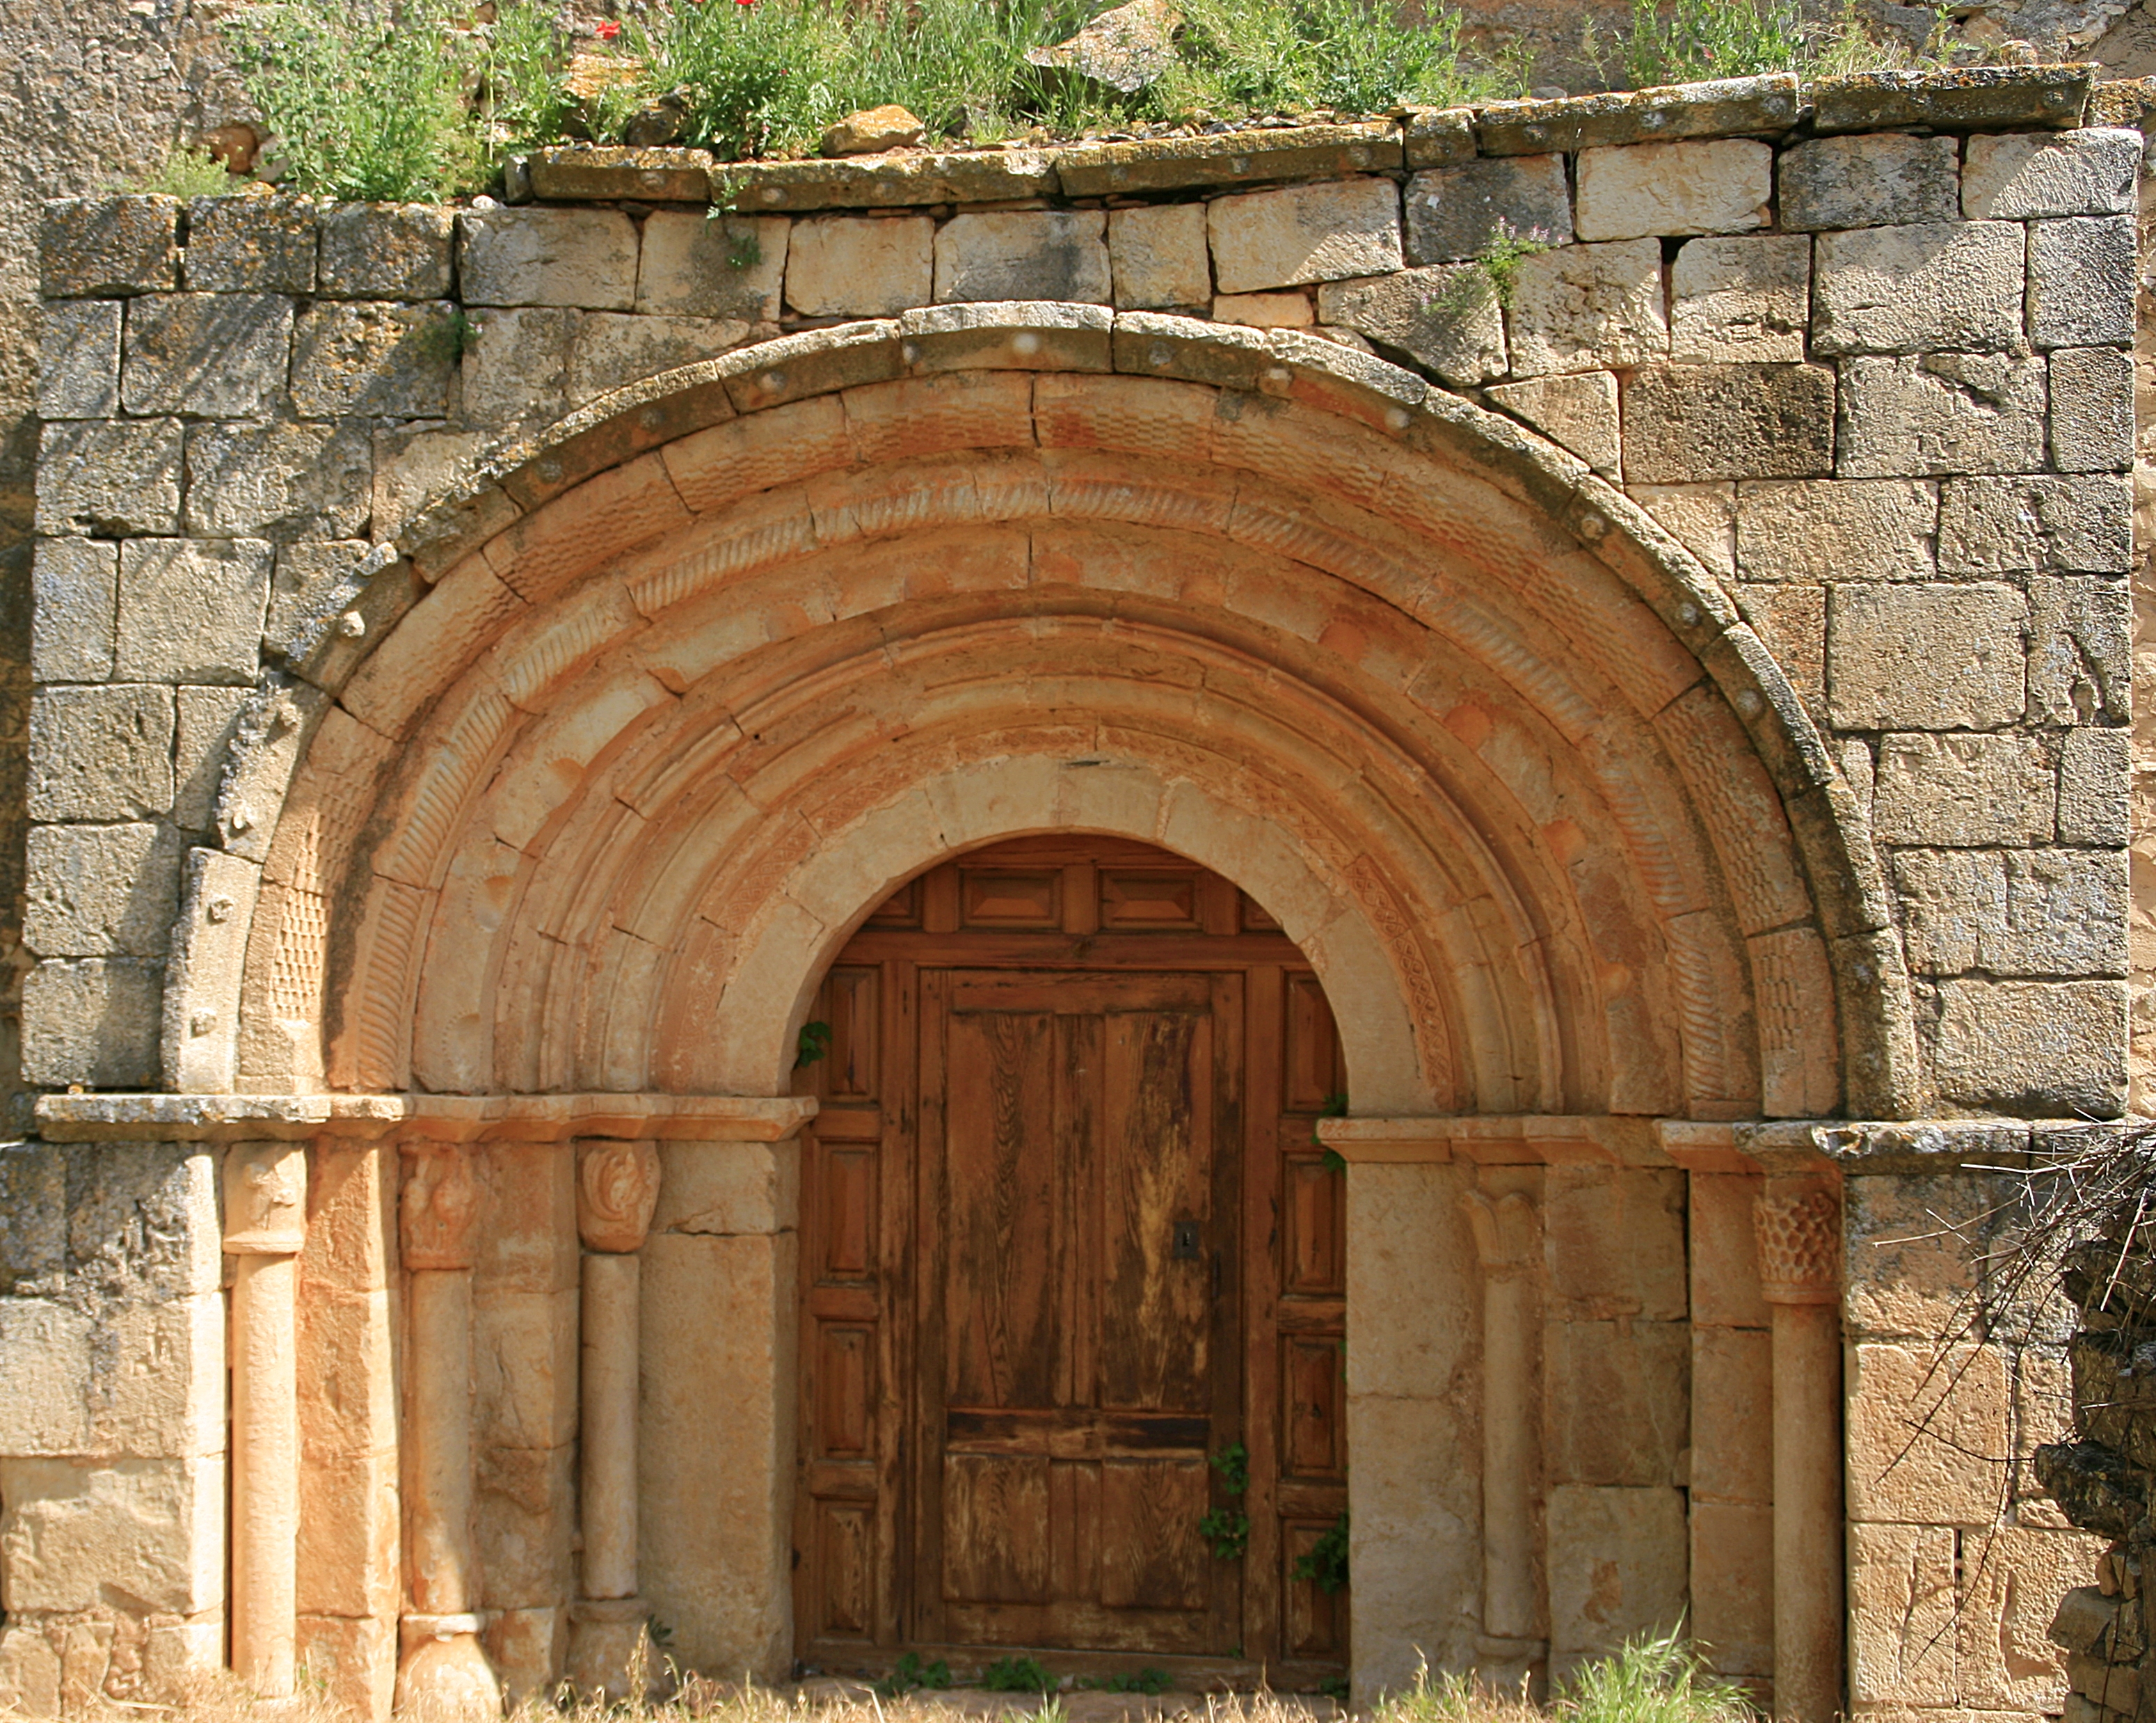
architecture, photography, building, wall, photo, arch, facade, chapel, fortification, brick, place of worship, photos, art, ruins, monastery, arquitectura, arte, romanico, berlanga, portadaromanica, abbey, brickwork, middle ages, ancient history